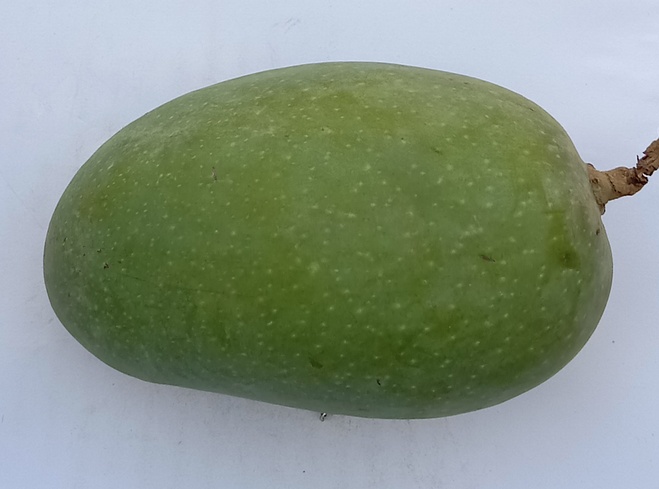
Mango variety: Chaunsa (Black)